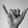
ASL letter: Y